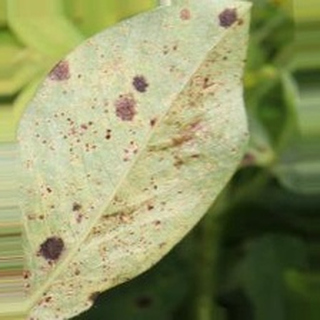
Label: groundnut_rust